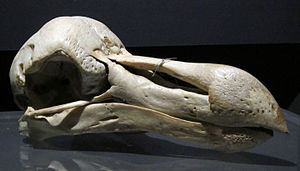
Dronte / Uddøen
"""Københavner-kraniet"" i Zoologisk Museum, København"
Dronten er en uddød, ca. 1 m høj ikke-flyvende fugl fra Mauritius. Navnet Dodo, der af og til ses i oversatte tekster, kommer af et gammelt portugisisk ord: doudo = "sinke". Dronterne levede af frugter og nødder og byggede deres reder på jorden. Dronten var fuldstændig frygtløs over for mennesker og det gjorde den til et let bytte i sammenhæng med, at den ikke kunne flyve. Fuglen var udryddet allerede i 1681, og der findes ingen hele eksemplarer på museerne. De sørgelige rester af den sidste, udstoppede dronte fandtes på Ashmolean Museum i Oxford, men de måtte brændes i 1755.